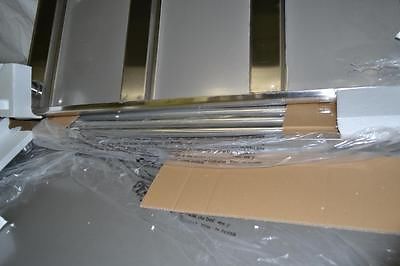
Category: table